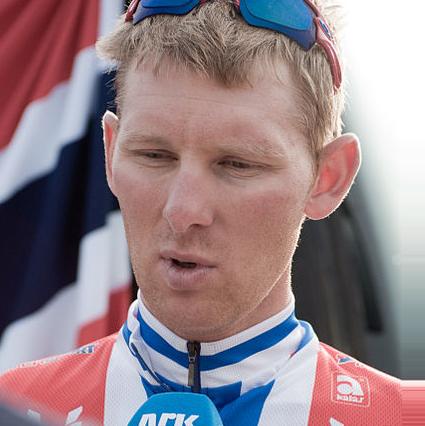
Age: 32